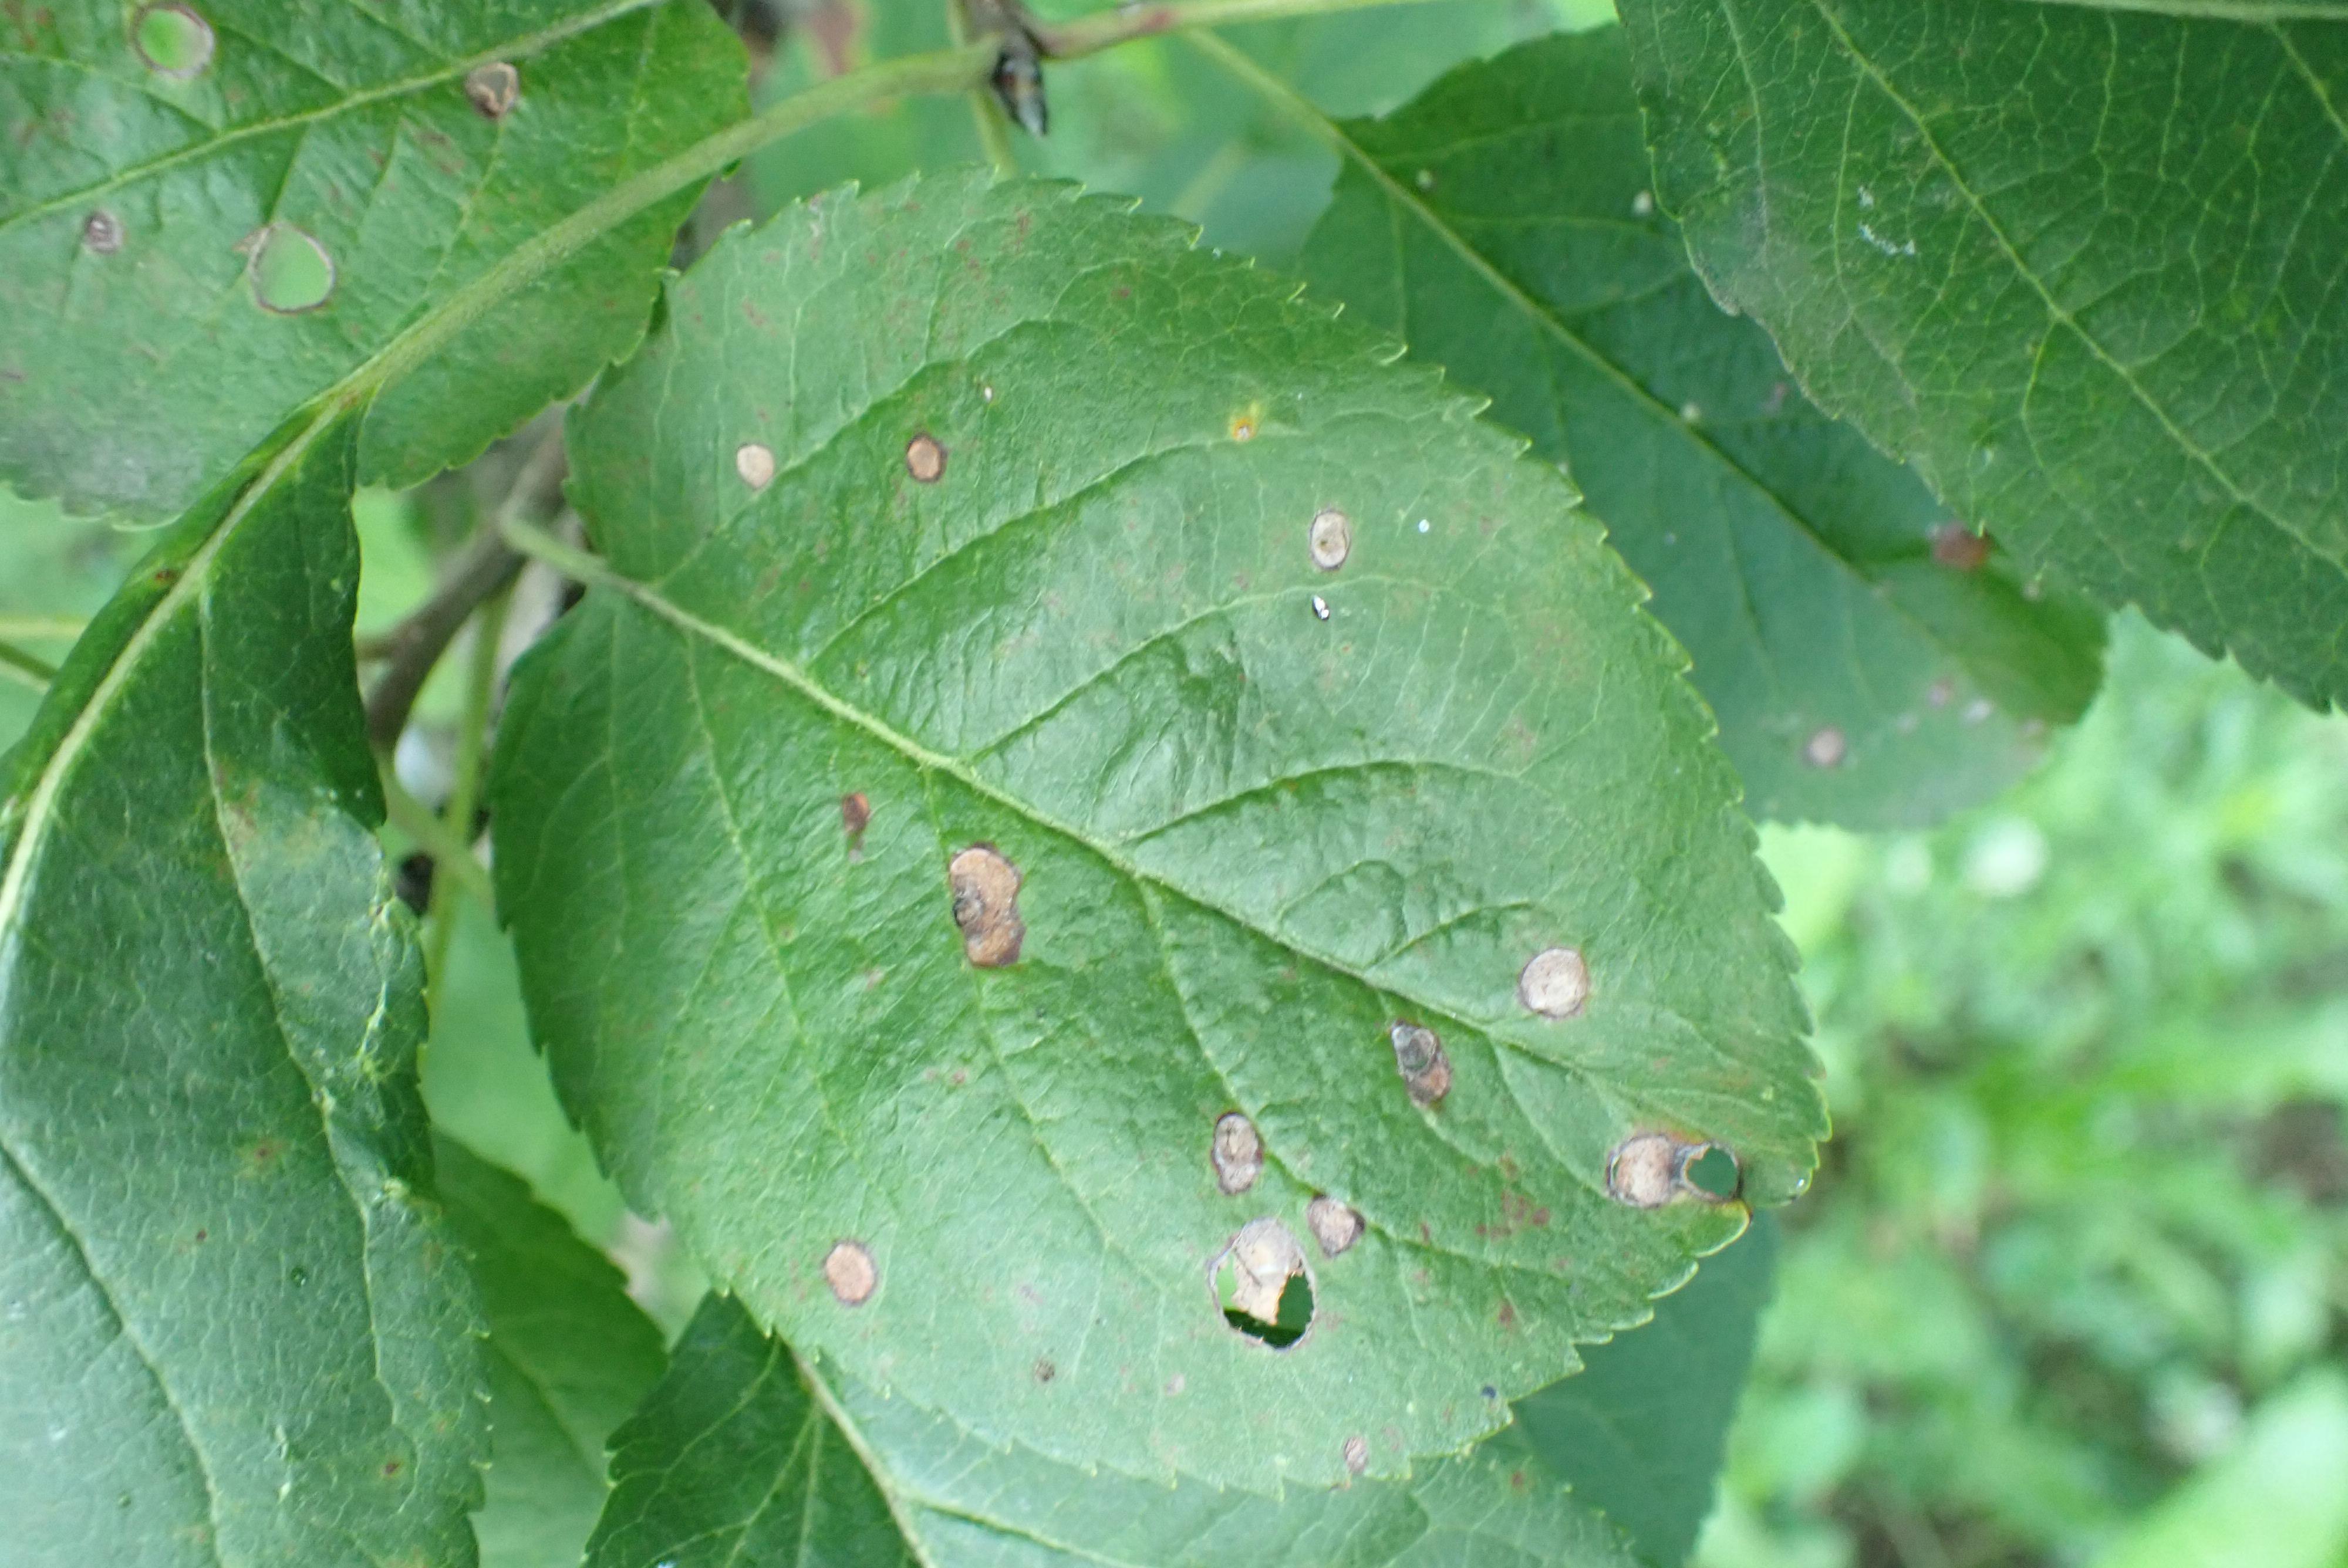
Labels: frog_eye_leaf_spot